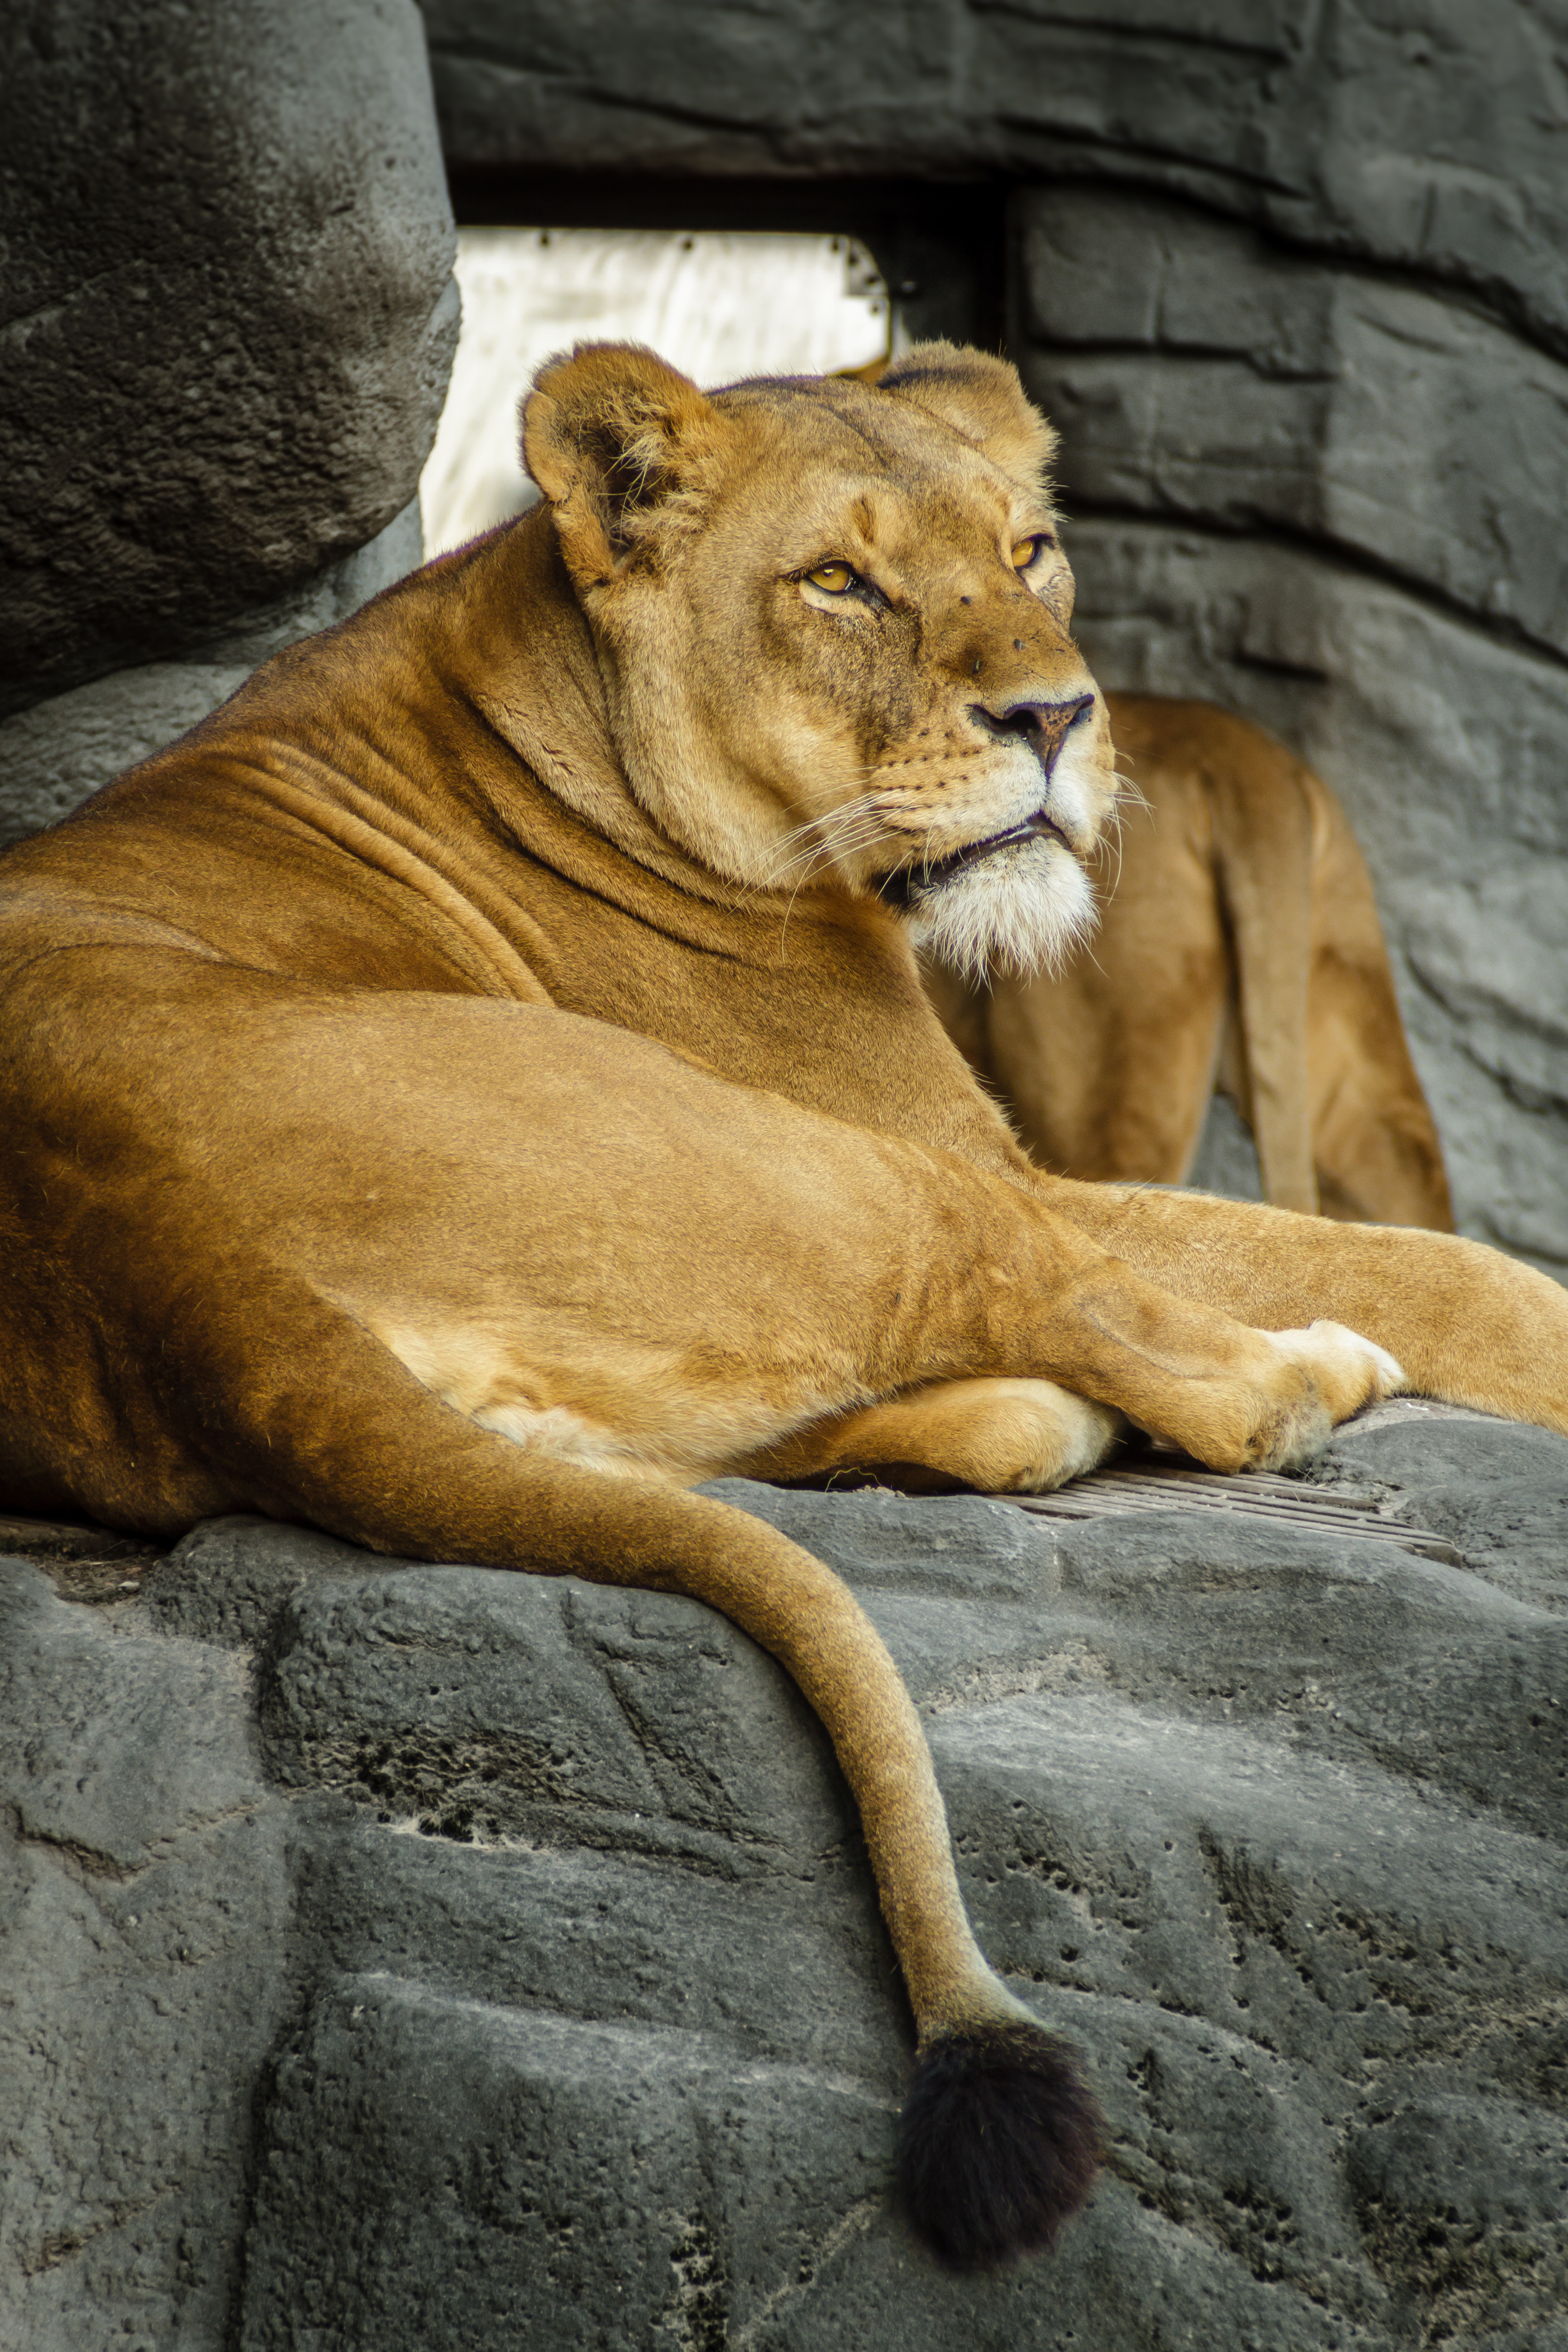
watch, rock, sun, female, wildlife, zoo, fur, relax, cat, brown, mammal, rest, yellow, fauna, lion, lioness, majestic, big cat, beige, stately, hamburg, puma, concerns, awake, hagenbeck, panthera leo, big cats, cat like mammal